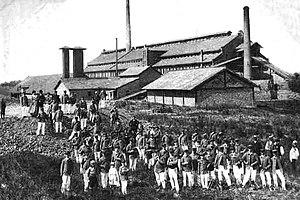
Jeandelaincourt est une commune française située dans le département de Meurthe-et-Moselle en région Grand Est.